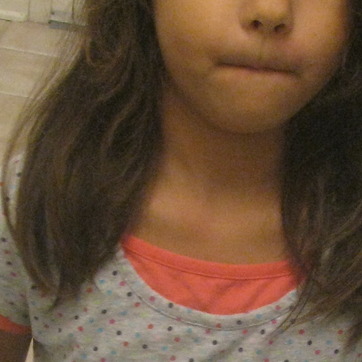
Material: skin